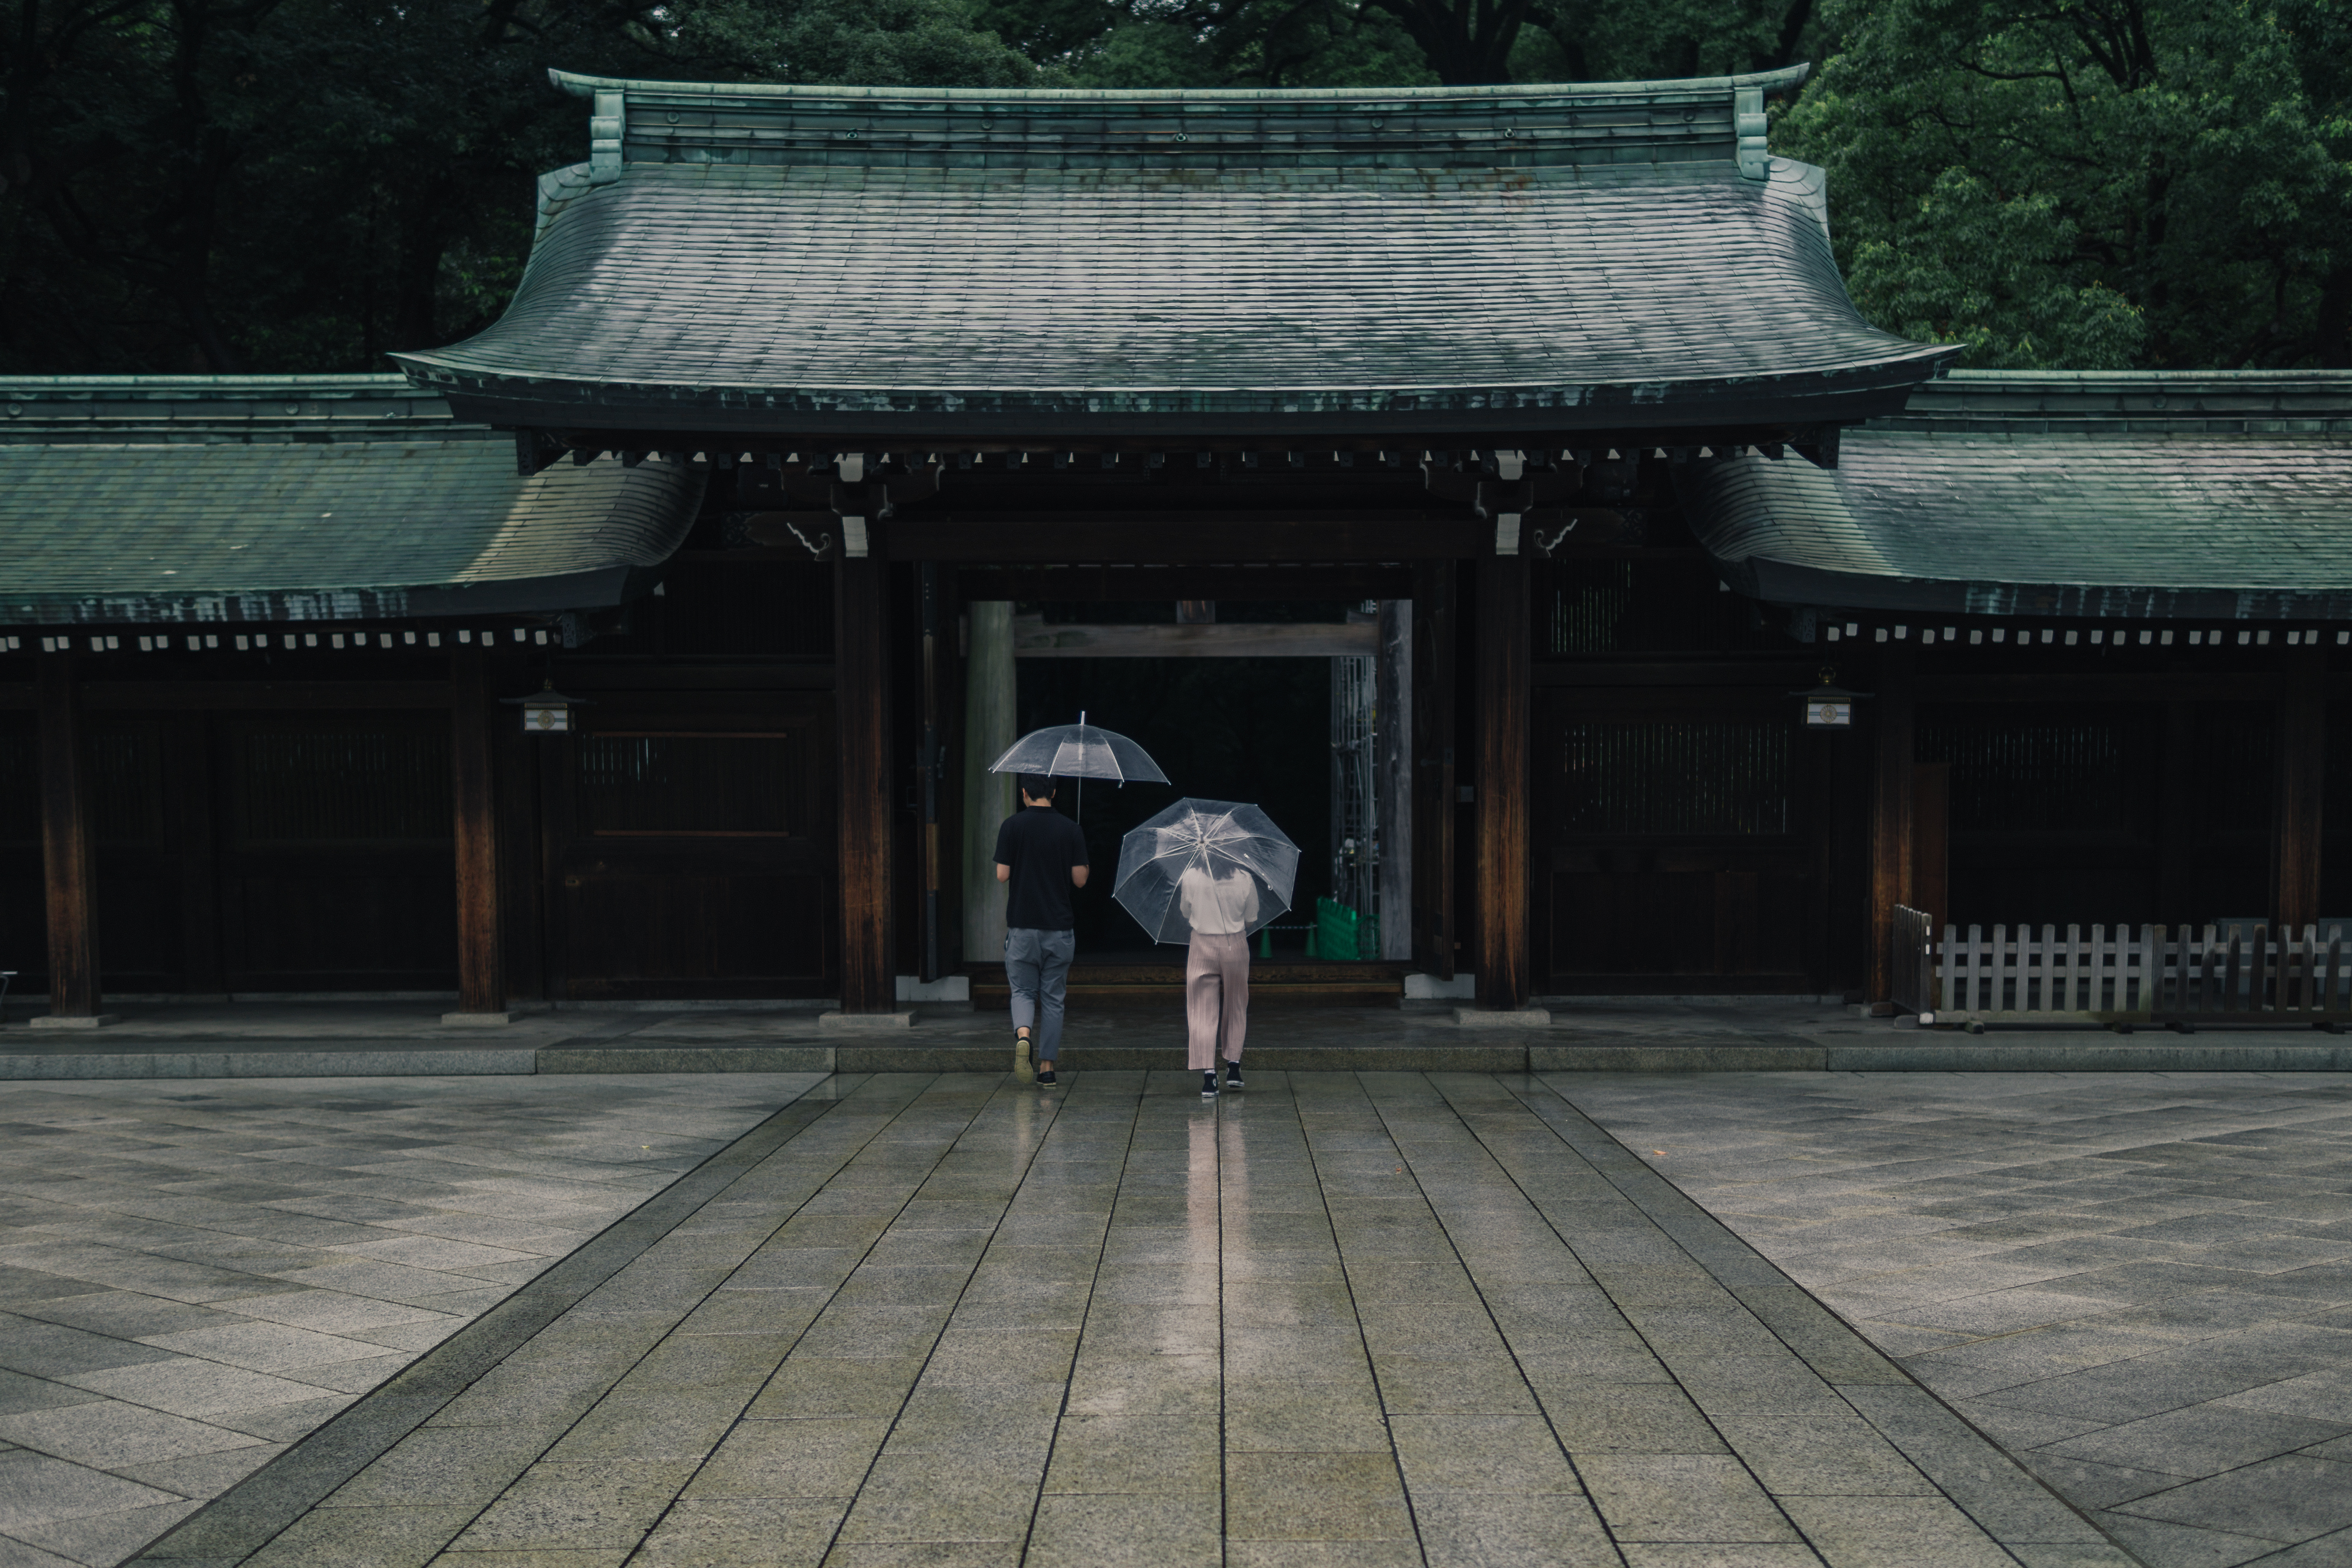
shinto shrine, shrine, temple, place of worship